St. Mary's International School

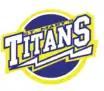
Titans Athletics

St. Mary's encourages its students to join sports teams. The teams' name is the Titans, except the swim team (which also includes students from Seisen International School), which is known as the Buccaneers. The St. Mary's teams compete against other KPASSP schools and have won KPASSP titles, and compete against other international schools.